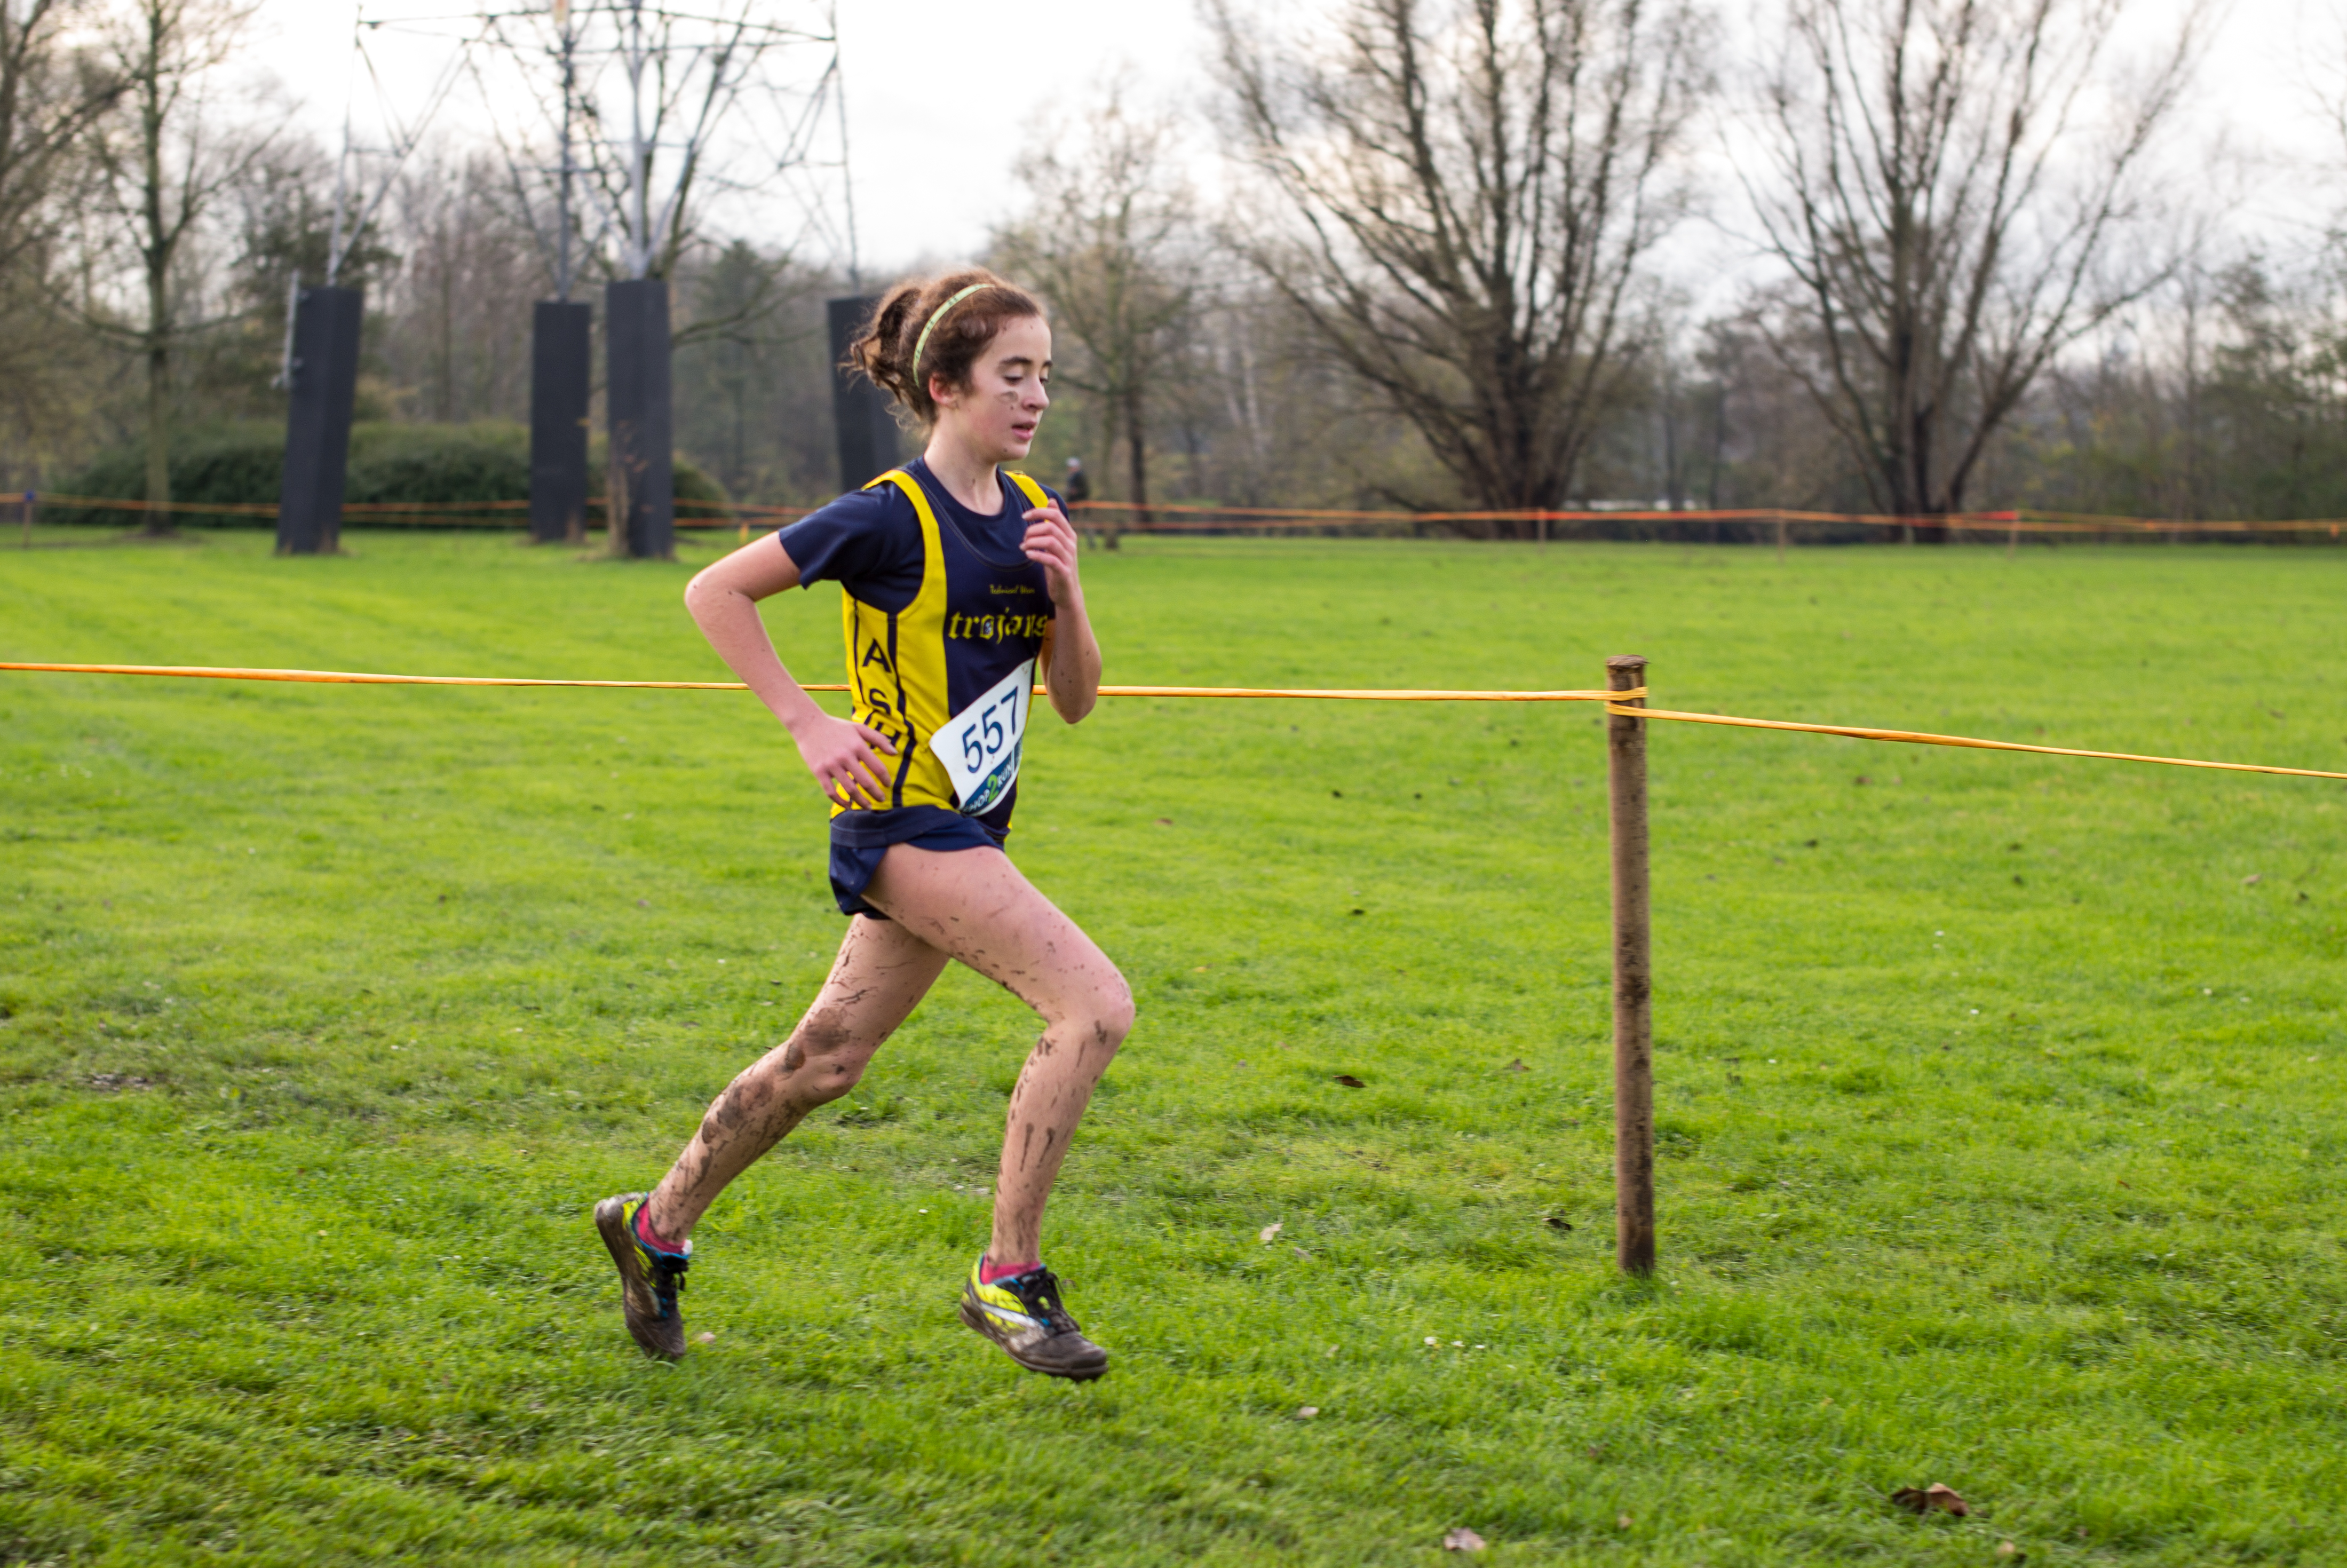
person, running, recreation, race, sports, endurance, athletics, sprint, physical exercise, outdoor recreation, human action, endurance sports, ultramarathon, duathlon, cross country running